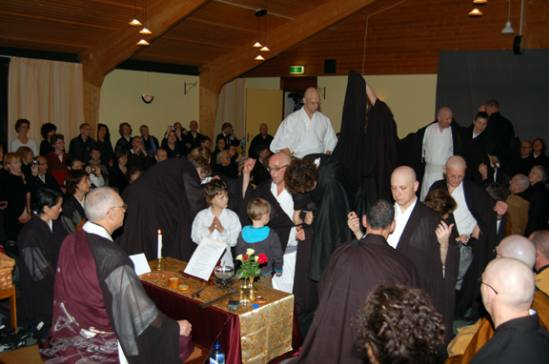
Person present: Yes